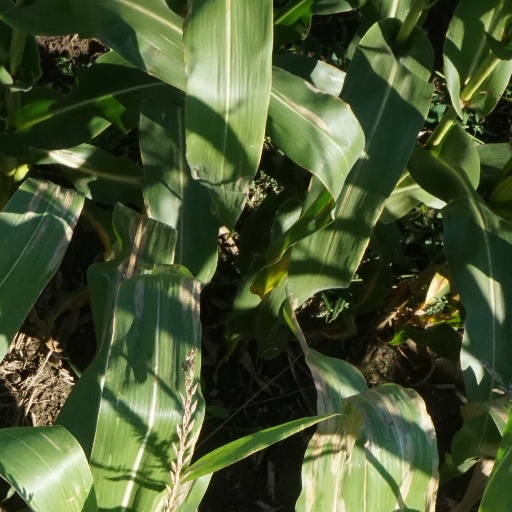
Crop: maize; corn